Describe the emotion expressed in this image:  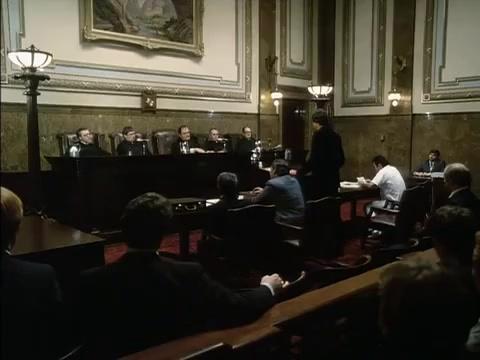
This person displays Pain, valence and arousal with low intensity.